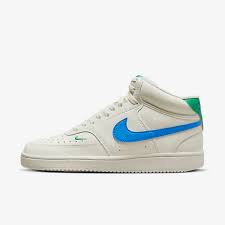
Label: Sneaker